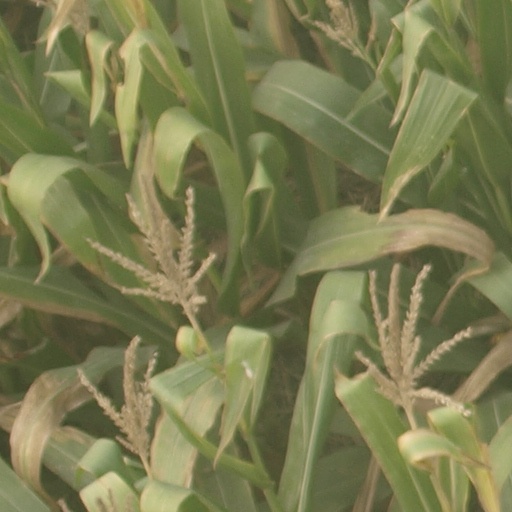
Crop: maize; corn